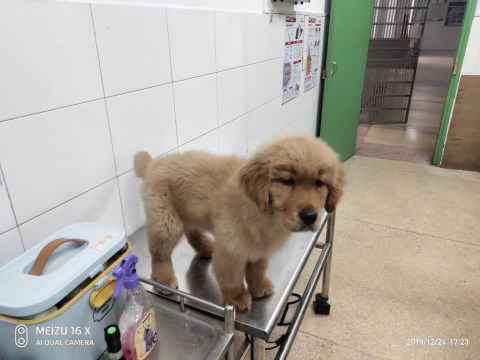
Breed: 5355-n000126-golden_retriever